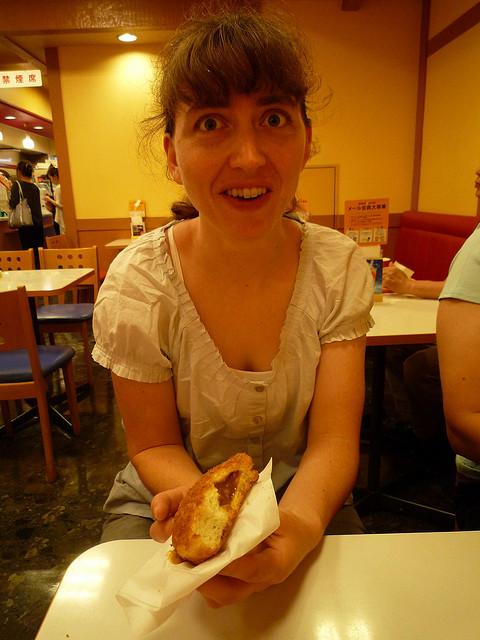
Smiling woman holding a pastry in a restaurant.